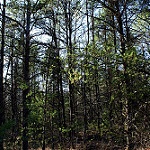
Label: forest